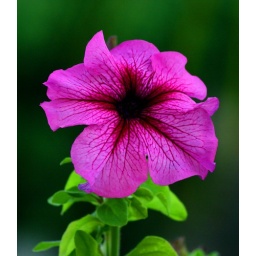
Our petunia is really blooming once we moved the flower pot to the Terrace under the sun .Have a great Sunday